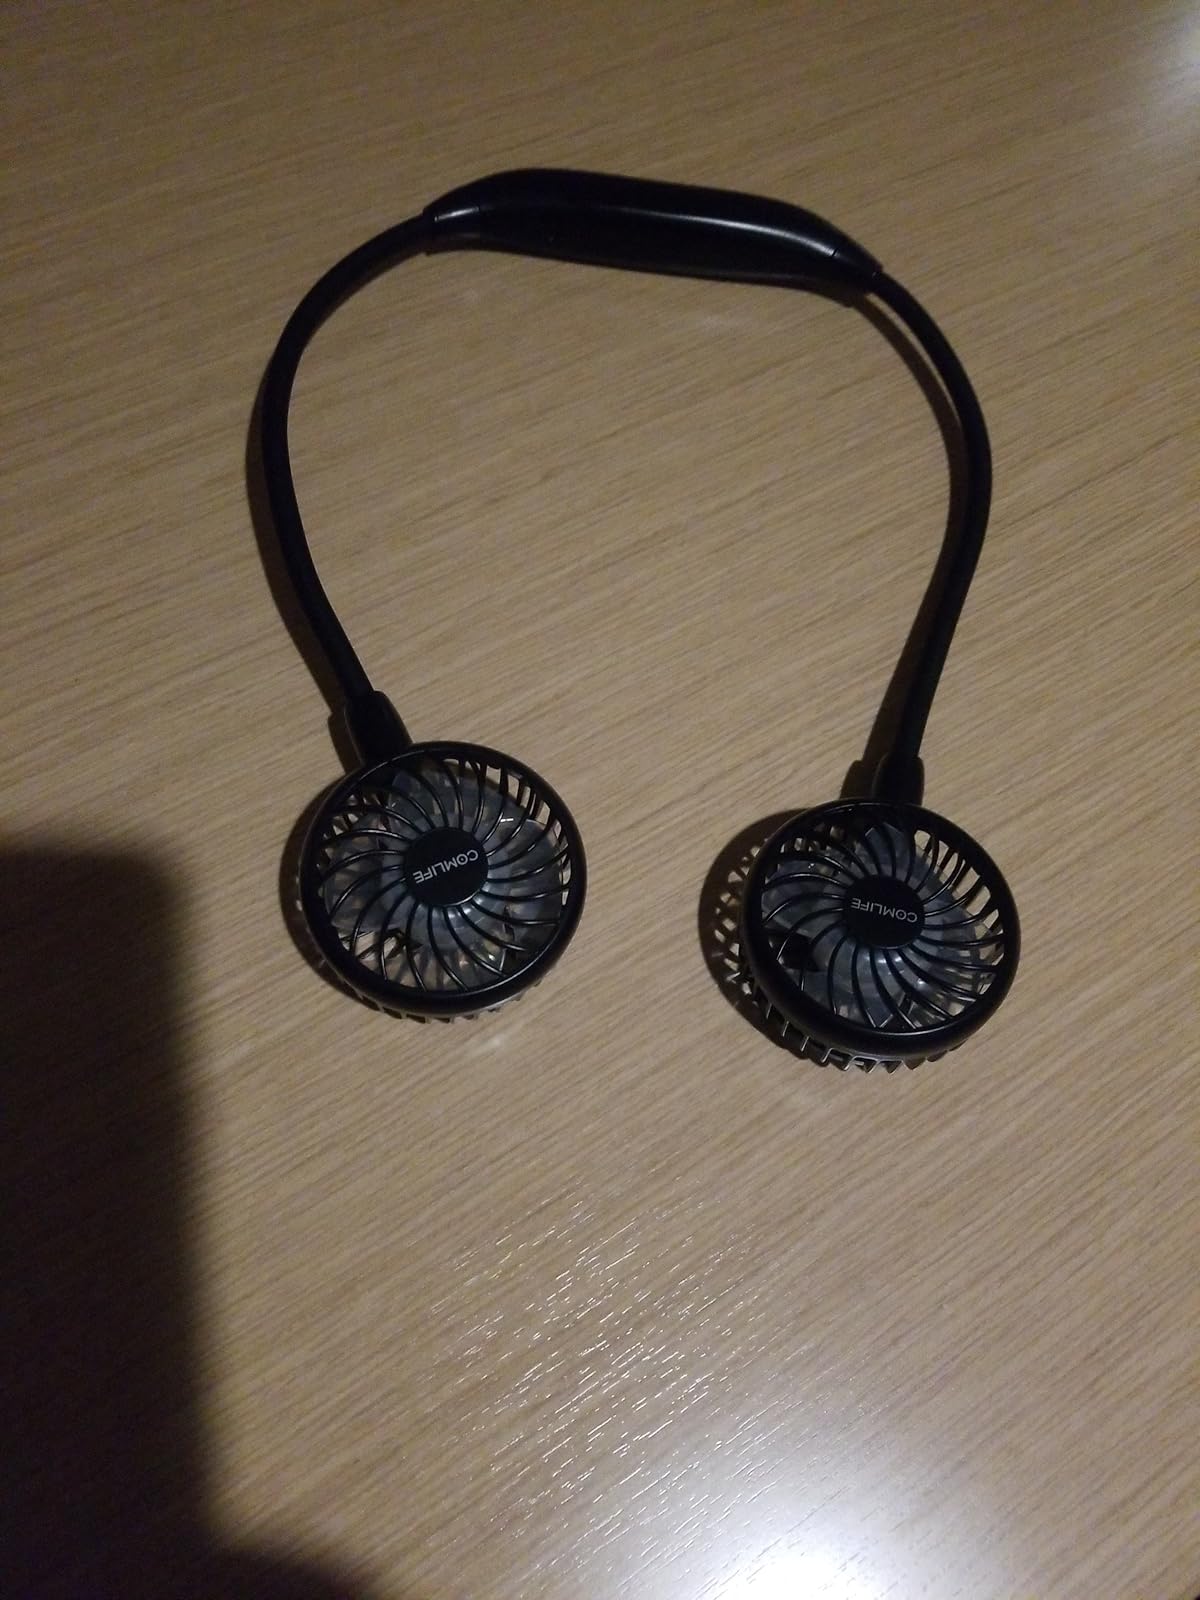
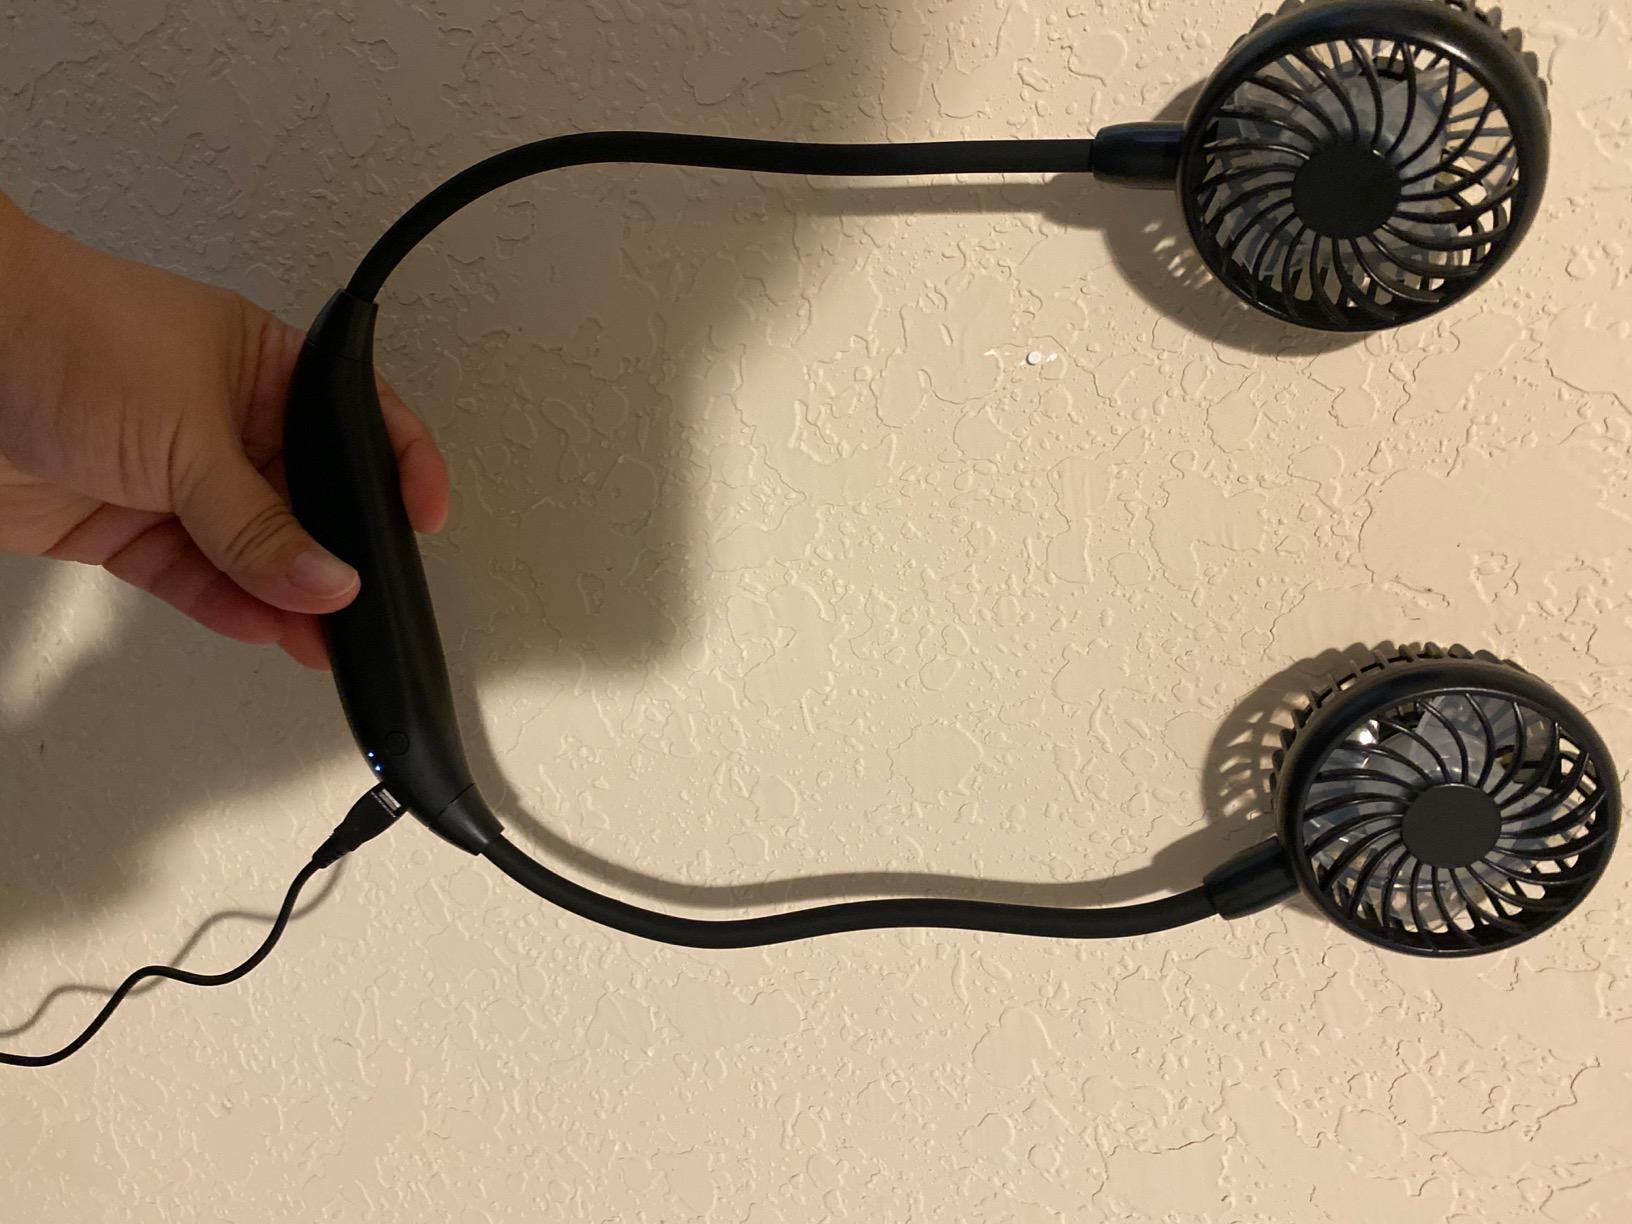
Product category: fan
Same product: yes